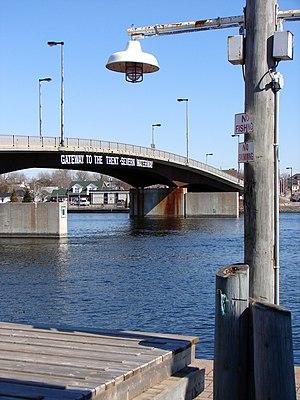
La voie navigable Trent-Severn est un ensemble de canaux, de lacs et d'écluses reliant la ville de Trenton située sur la rive du lac Ontario au village de Port Severn situé sur la rive du lac Huron. D'abord construite dans un but commercial, elle est actuellement utilisée dans un but touristique par les bateaux de plaisance.
Cet article recense les lieux patrimoniaux de comté de Hastings en Ontario inscrits au répertoire des lieux patrimoniaux du Canada, qu'ils soient de niveau provincial, fédéral ou municipal.